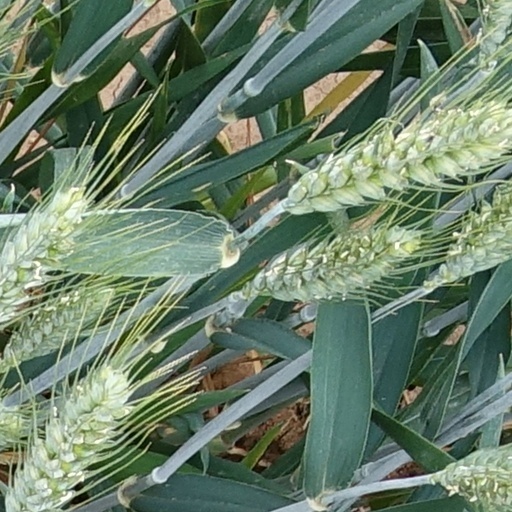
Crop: wheat